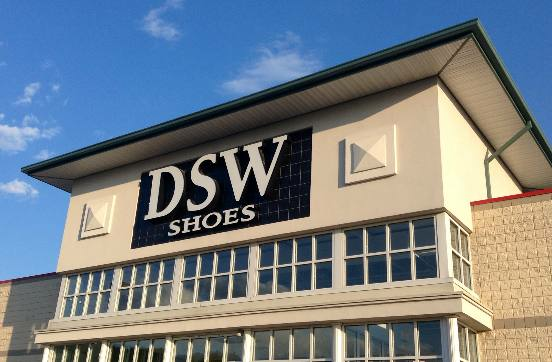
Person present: No